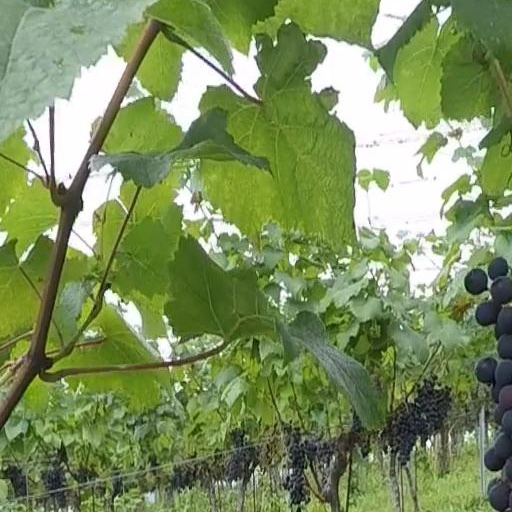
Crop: grape